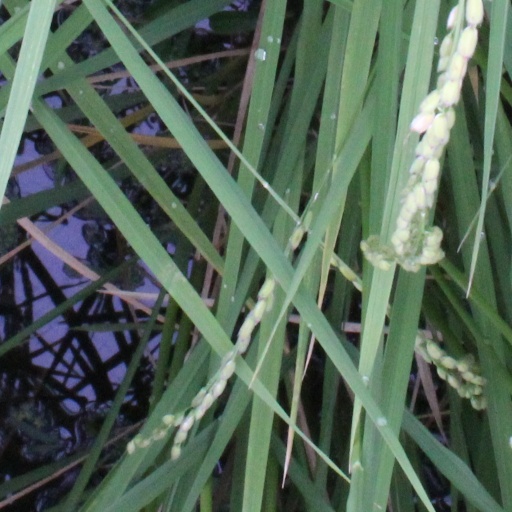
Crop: rice